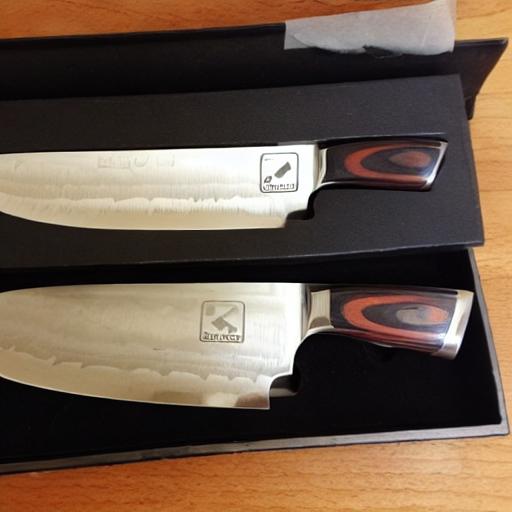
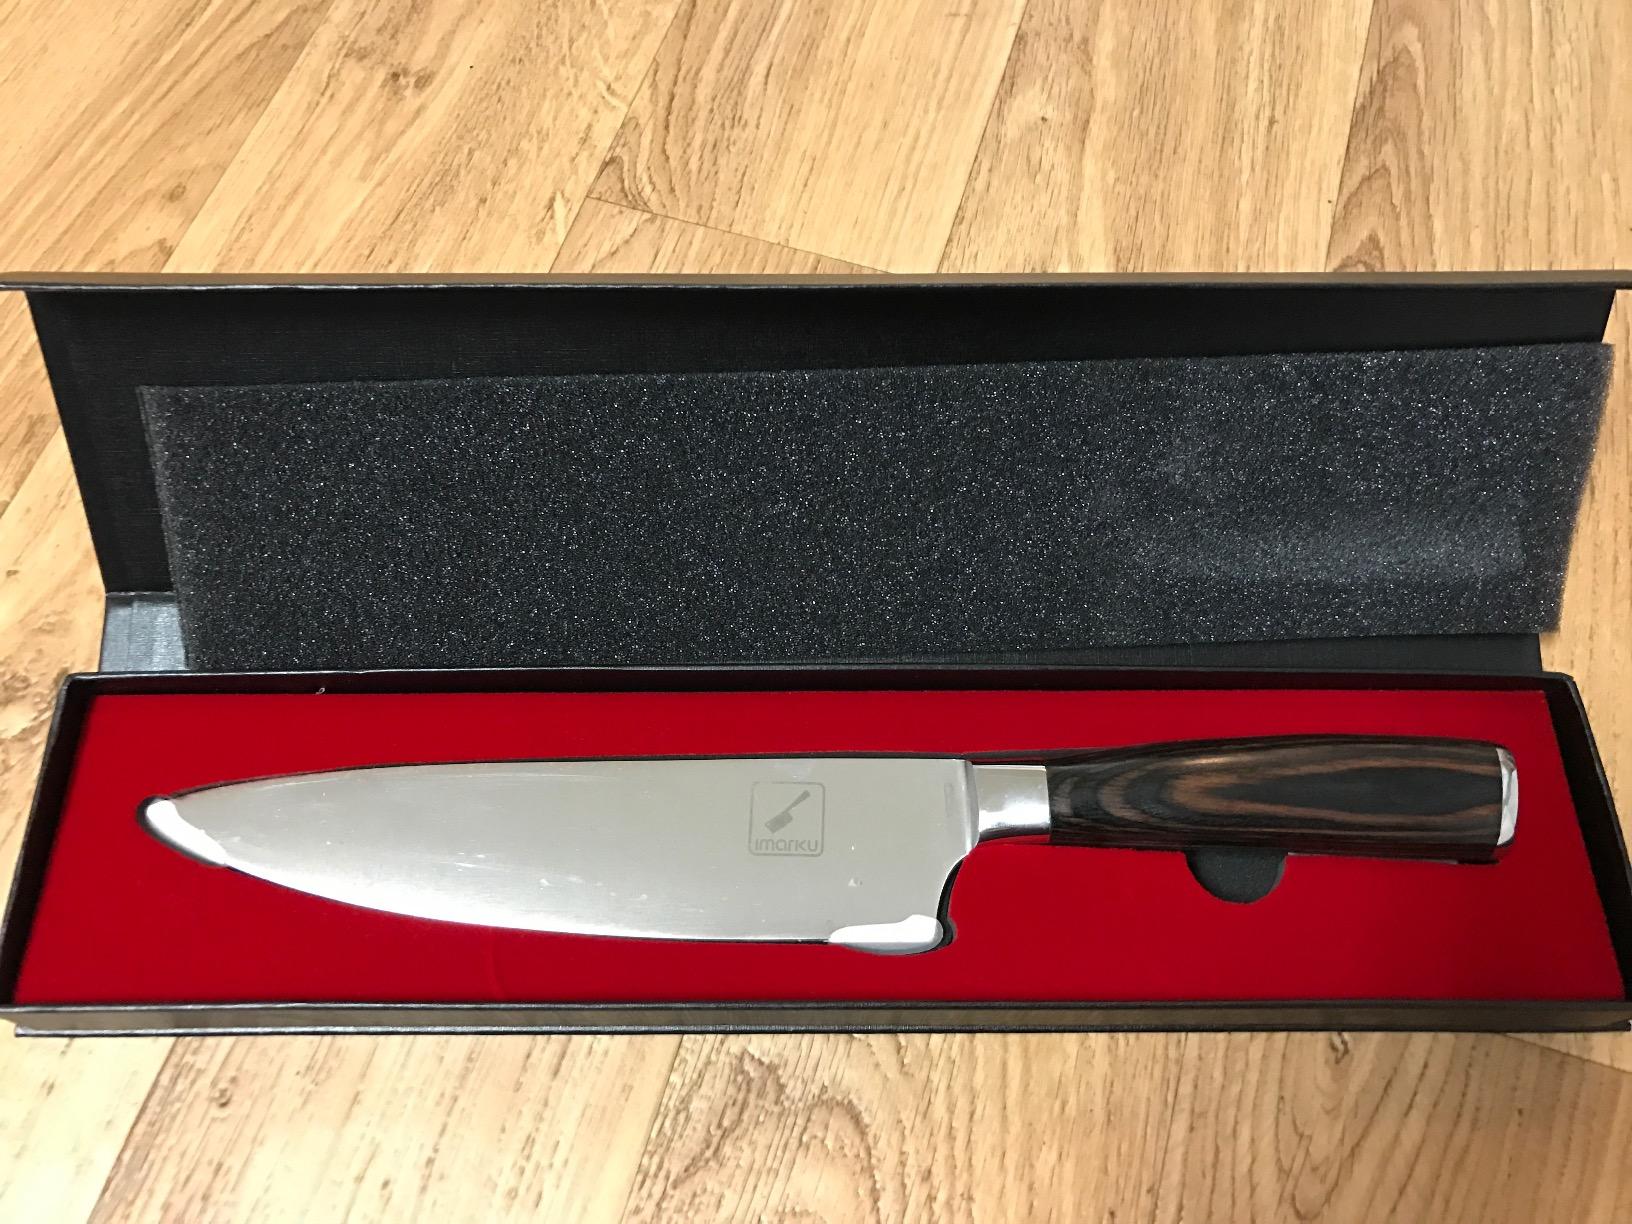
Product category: items_knife
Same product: no